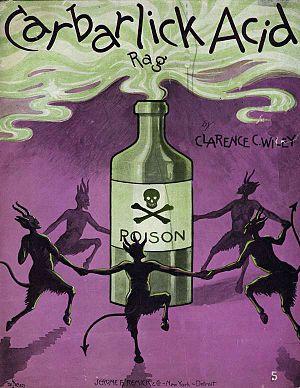
Clarence C. Wiley était un pianiste et compositeur américain de ragtime. Il est né en 1883 dans l'état d'Ohio, et mourut en 1908 dans l'état d'Iowa. On ne lui connait qu'une seule œuvre, "Car Barlick Acid", composée en 1903. Il fait partie de ses nombreux pianistes de ragtime qui ne publièrent qu'une ou quelques compositions, mais dont le nom n'est pas tombé dans l'oubli.